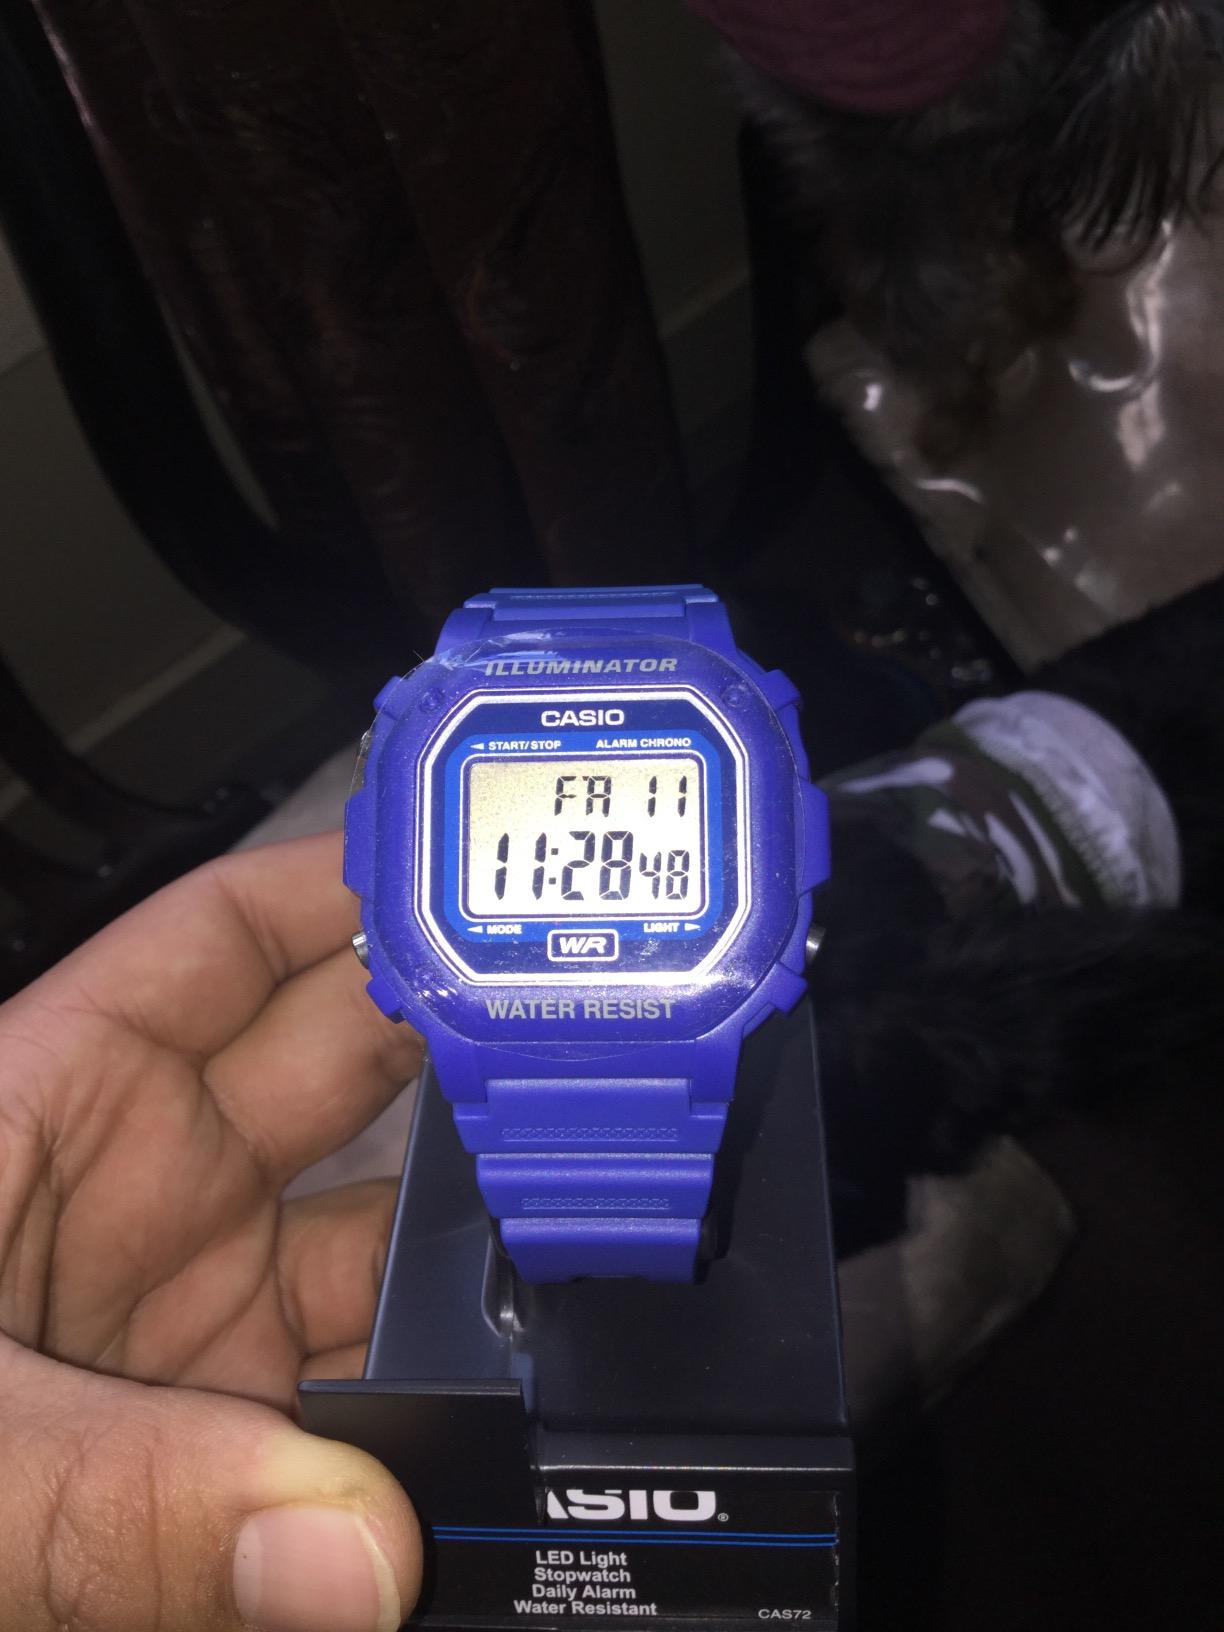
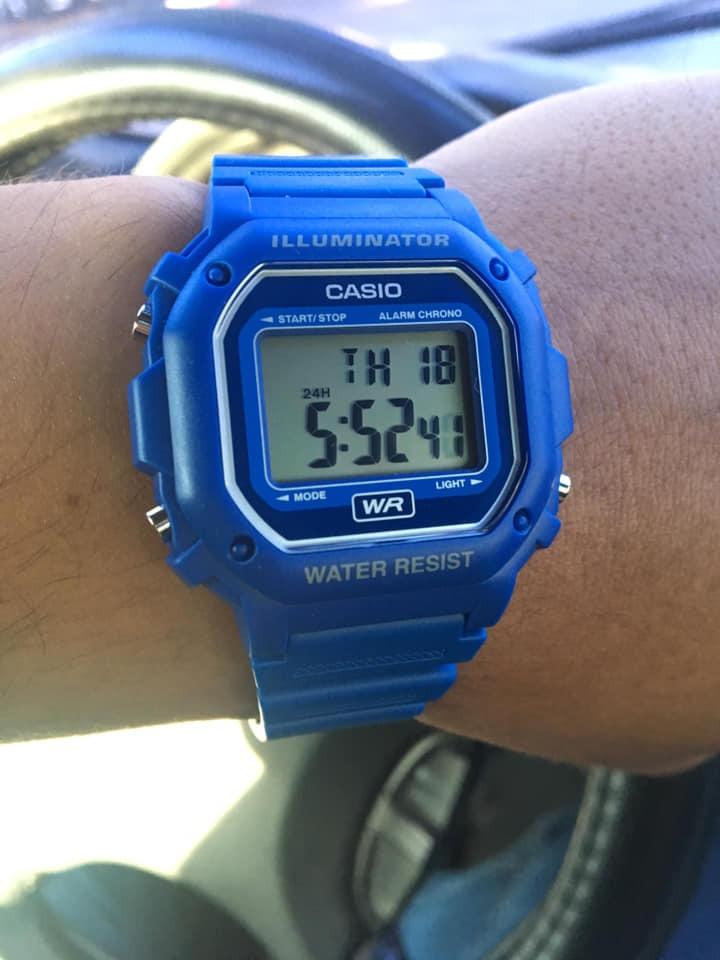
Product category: accessories_watch
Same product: yes